Woodlands MRT station

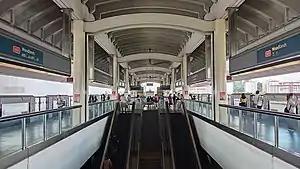
NSL platform

After the Branch line (from the Jurong East to Choa Chu Kang stations) opened in 1990, the government made plans for the Woodlands MRT line that would connect between Yishun and Choa Chu Kang stations. The station was among the six Woodlands line extension stations announced in November 1991. The contract for the construction of Woodlands station, along with the , and stations, was awarded to a joint venture between Hyundai Engineering and Koon Construction and Transport Co in December 1992 at S$233.1 million (US$ million). The contract included of track work.